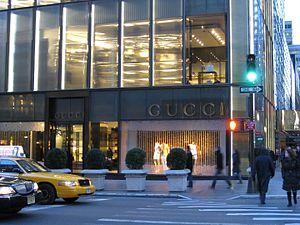
La Trump Tower est un gratte-ciel de 58 étages, situé au 725 de la Cinquième avenue, au croisement de la 56ᵉ rue à New York, États-Unis.